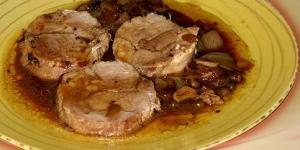
pavo en salsa